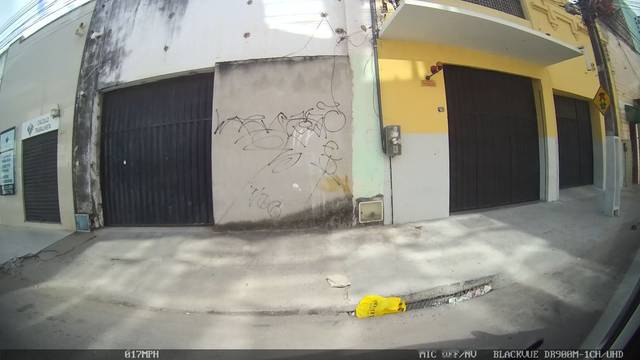
Region: Brazil
Coordinates: -3.723, -38.531